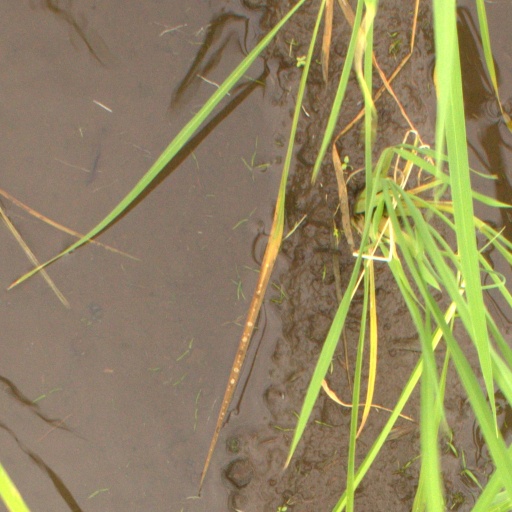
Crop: rice